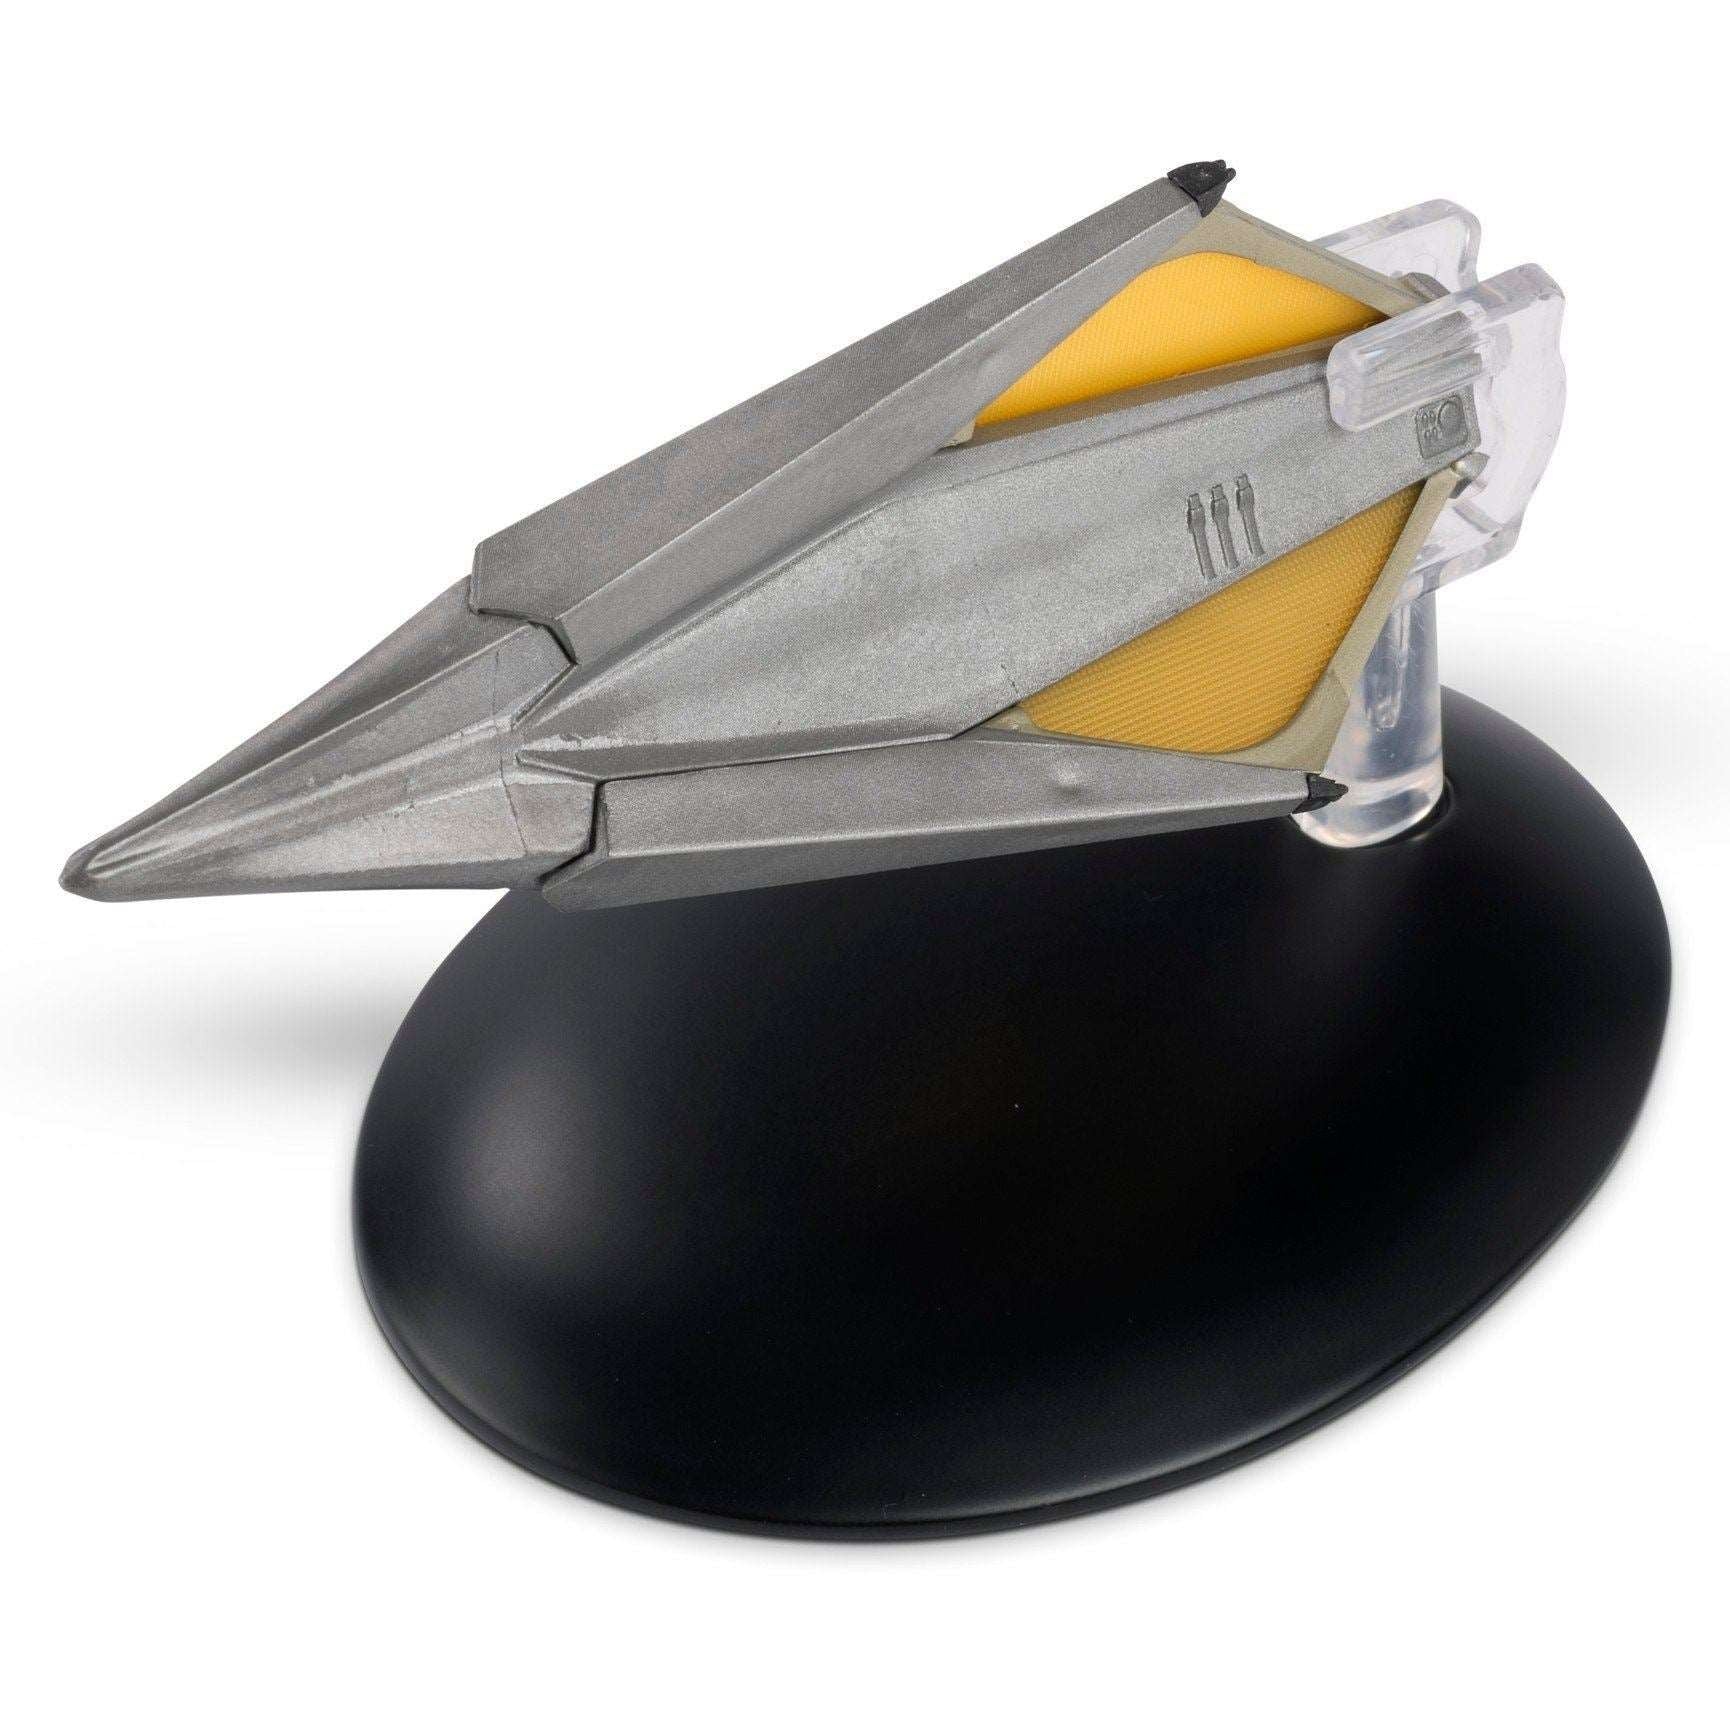
#129 Tholian Ship (2268) Model Die Cast Ship (Eaglemoss / Star Trek)
#129 Tholian Ship (2268) Model Die Cast Ship (Star Trek) The next brilliant model starship featured in the Star Trek Official Starships Collection is the Tholian model starship (2268) from the remastered Original Series episode 'The Tholian Web'. This new version more closely matched the Tholian ships seen in prequel series Star Trek: Enterprise. The Tholian starship of the 23rd century was a highly unusual-looking vessel that resembled the tip of spear. It did not appear to have separate elements such as a command center or warp nacelles or indeed any of the parts that normally made up the components of a starship. It was nevertheless capable of warp speeds and possessed powerful weaponry.
Brand: Real Merch
Category: Arts & Entertainment > Hobbies & Creative Arts > Collectibles > Scale Models > Spacecraft